Bitlis

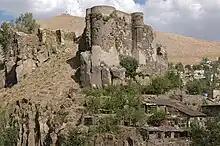
Bitlis Castle

The origin of the name Bitlis is not known. A popular folk etymology explanation, without historical basis, is that it is derived from "Lis/Batlis", the name of a general said to have built Bitlis castle by the order of Alexander the Great. To Armenians, it was known as Balalesa or Baghaghesh, and later Baghesh. According to one popular Armenian folk story, on a cold, wintry day a donkey escaped from its stable and wandered down to the Jlifat valley below. The donkey became trapped in the snow and froze to death. It was only discovered a week later, once the snow had melted; thus, it received the name , or "Cold Donkey."